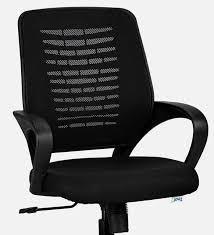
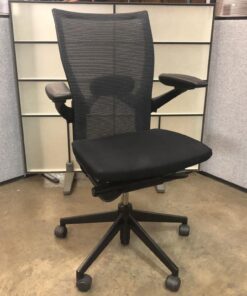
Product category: items_chair
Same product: no